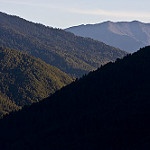
Label: mountain